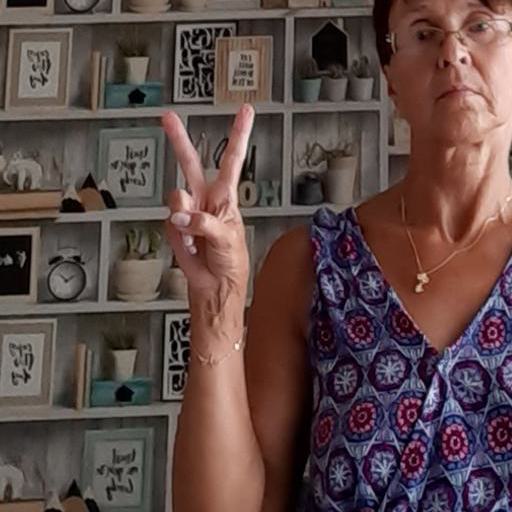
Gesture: peace